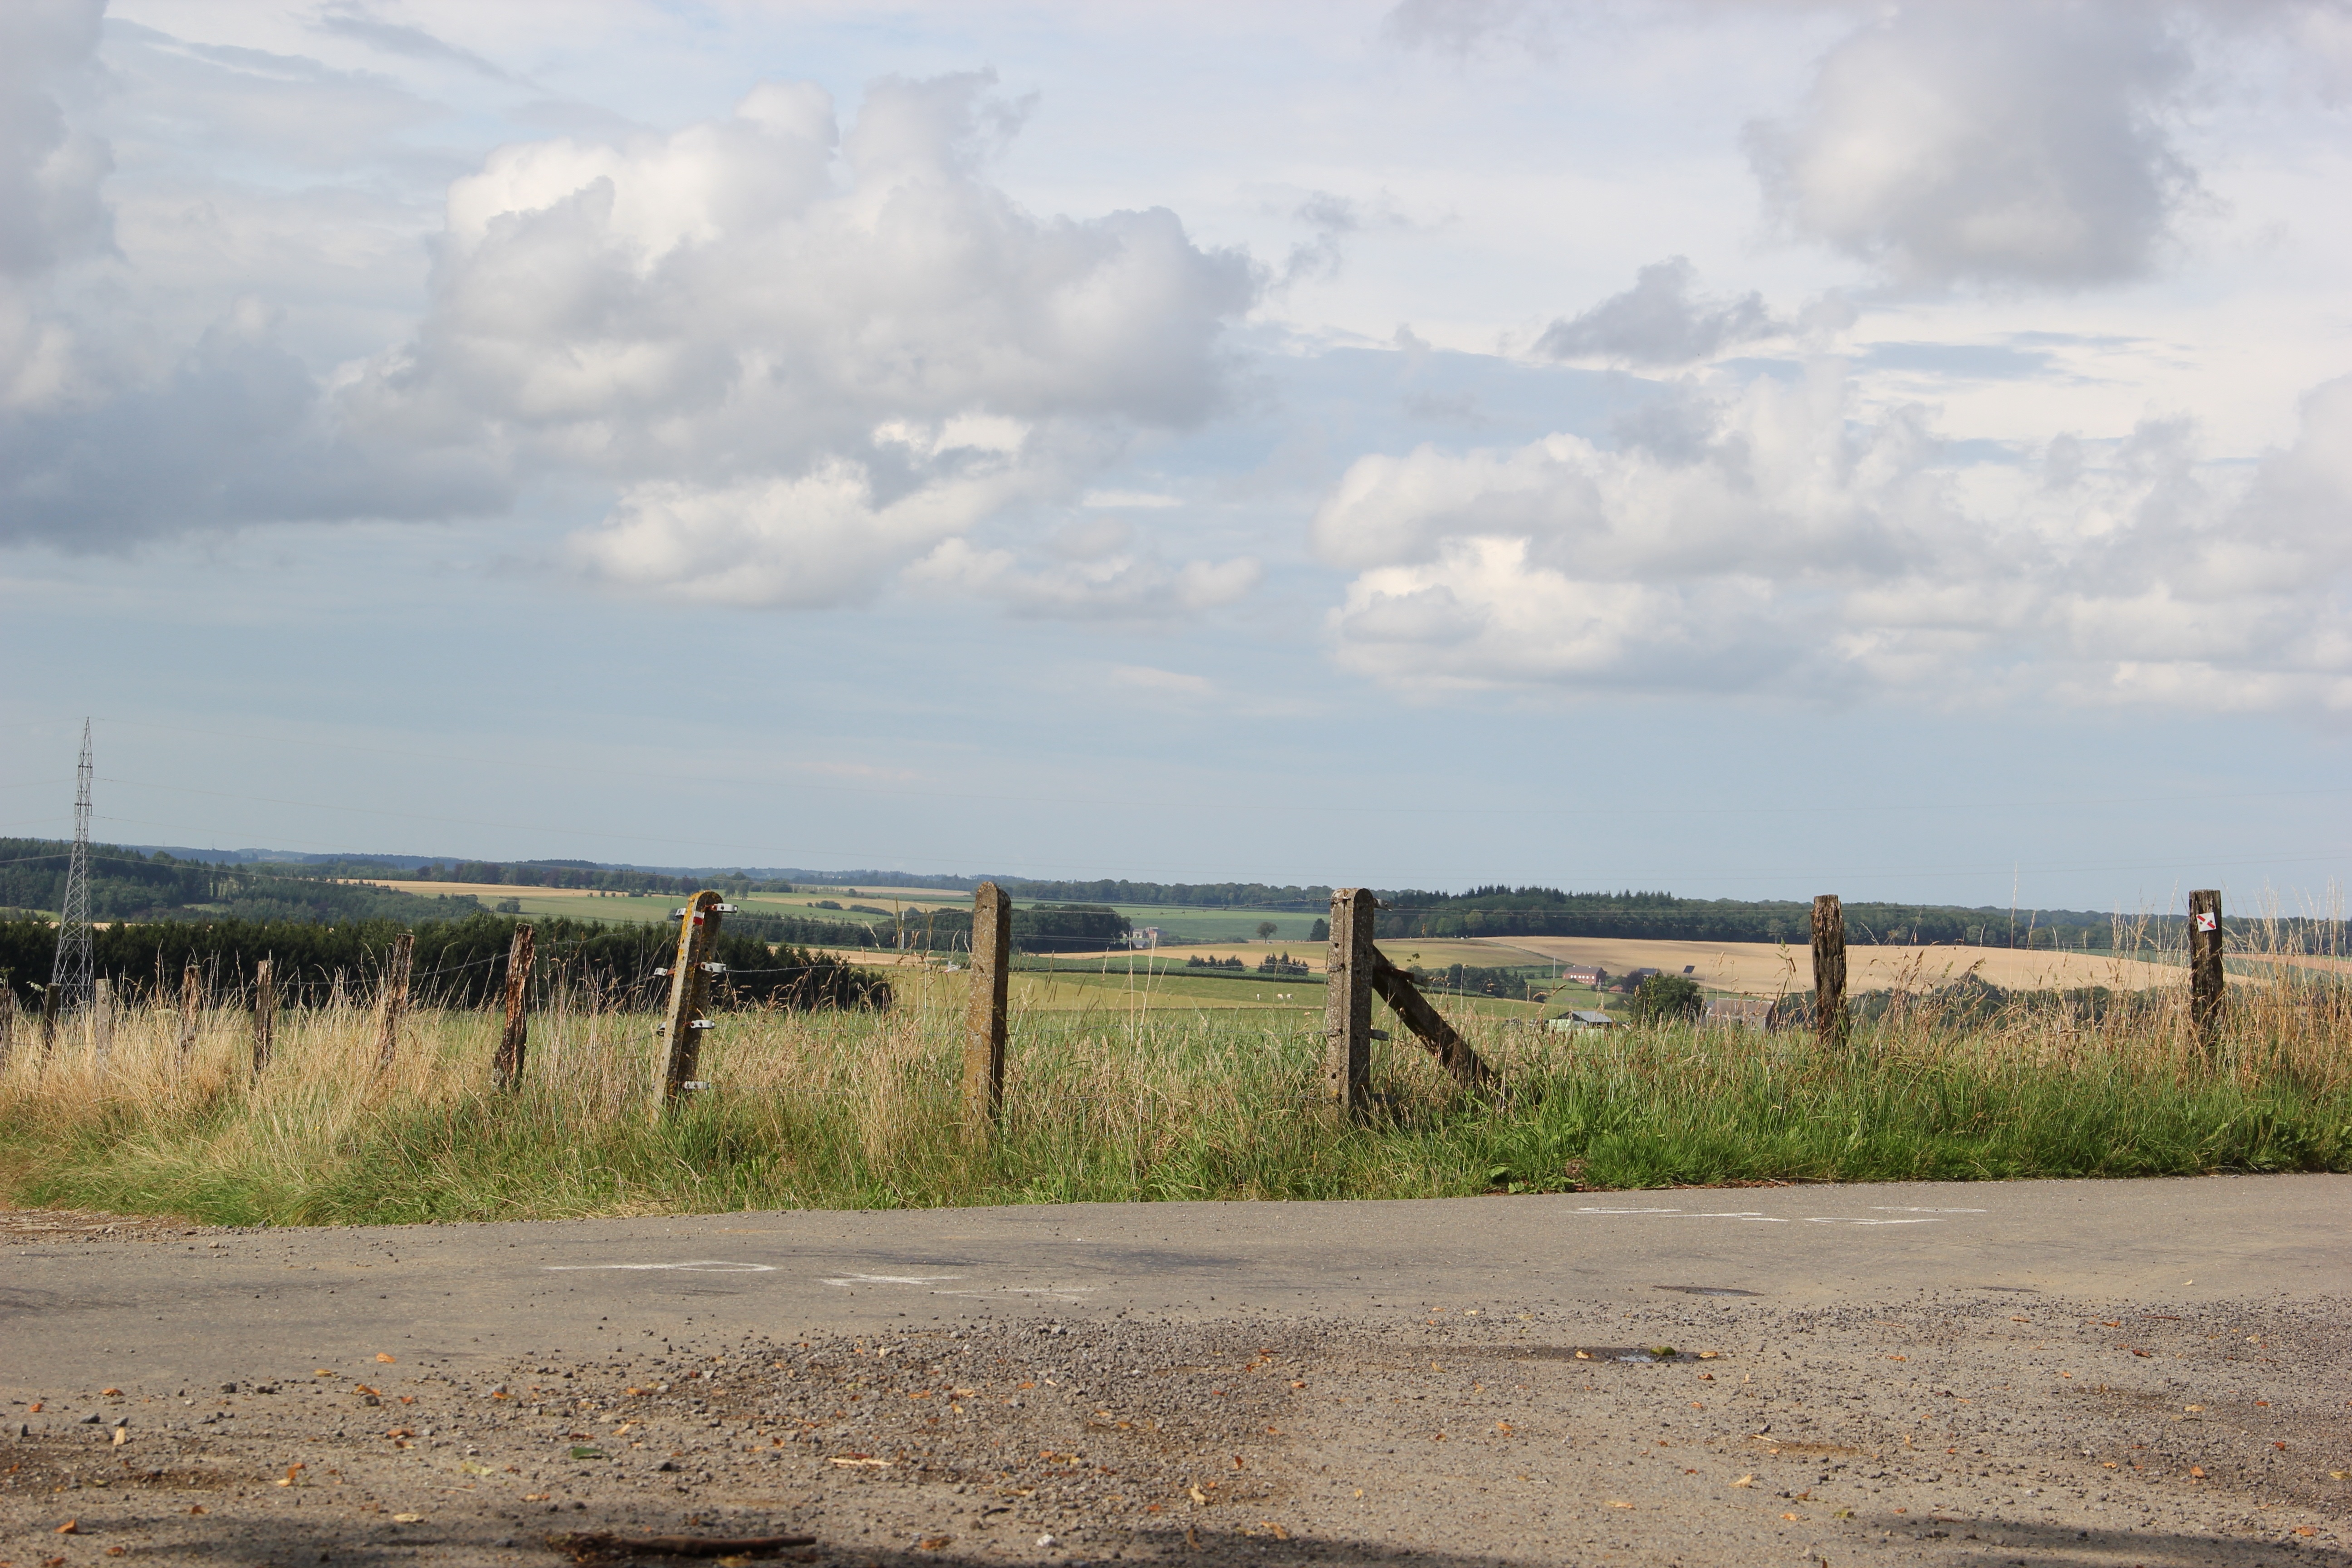
landscape, sea, coast, path, grass, horizon, marsh, fence, cloud, road, field, prairie, hill, highway, wind, transport, plain, road trip, infrastructure, wetland, crossroads, fences, habitat, rural area, natural environment